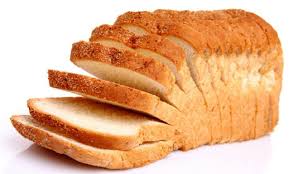
Waste category: biological